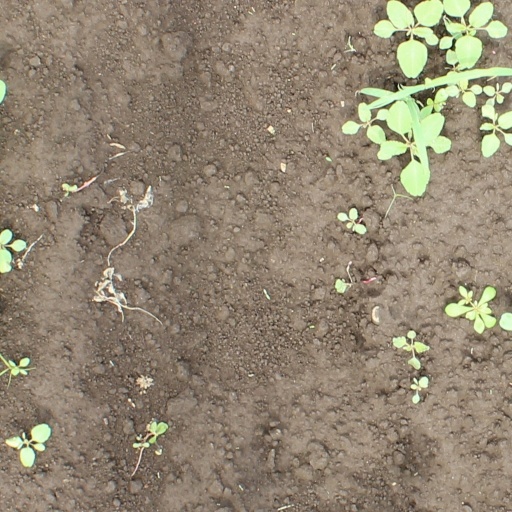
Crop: soybean